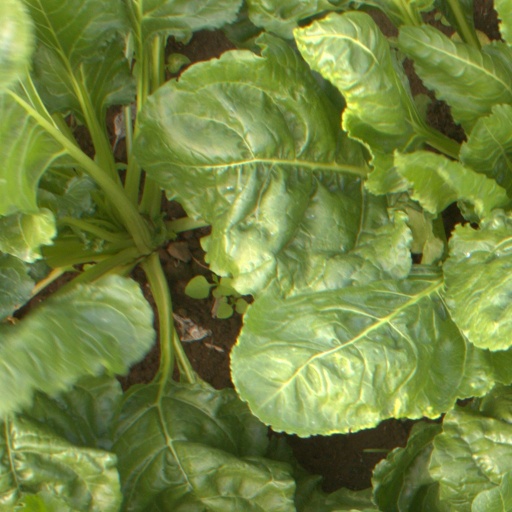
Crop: sugar beet